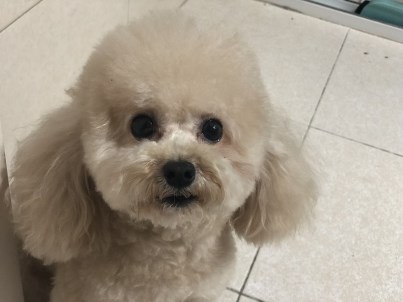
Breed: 2925-n000114-toy_poodle